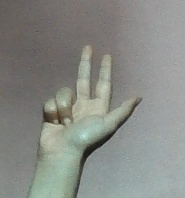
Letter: al